The King of Fighters '94

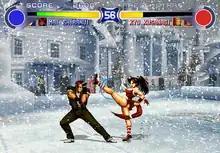
A screenshot of "The King of Fighters '94 Re-Bout", showing Kyo and Mai Shiranui

A remake, titled "The King of Fighters '94 Re-Bout", was released for the PlayStation 2 in Japan only on December 28, 2004, commemorating the tenth anniversary of the franchise. "Re-Bout" features the original 1994 game and an enhanced version featuring higher resolution graphics, a Team Edit option feature similar to the later "KOF" games, the ability to play as Saisyu Kusanagi and Rugal Bernstein, arranged music, new stages and an online versus mode. SNK Playmore commented that they received negative fan feedback regarding the game's simple upscaling and smoothing of character sprites, so they decided to create brand new high resolution sprites for the following games in the series.